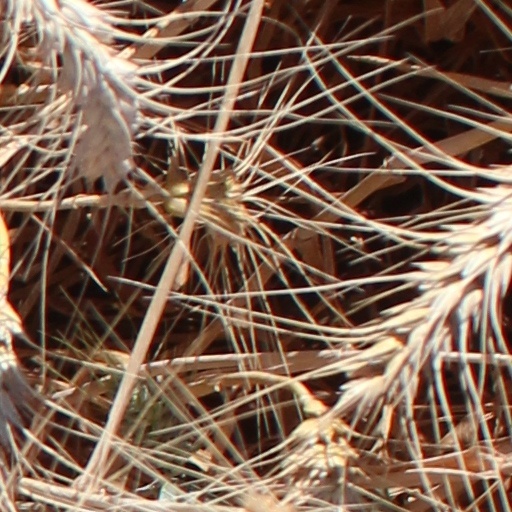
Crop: wheat